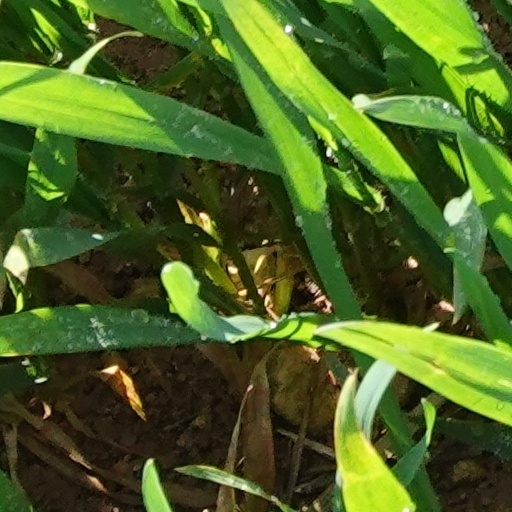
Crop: wheat